South African Class ME 2-6-6-2

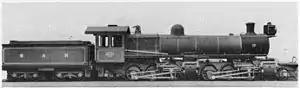
Class ME no. 1618, c. 1912

In January 1912, the South African Railways placed a single Class ME Mallet articulated steam locomotive with a 2-6-6-2 wheel arrangement in service.